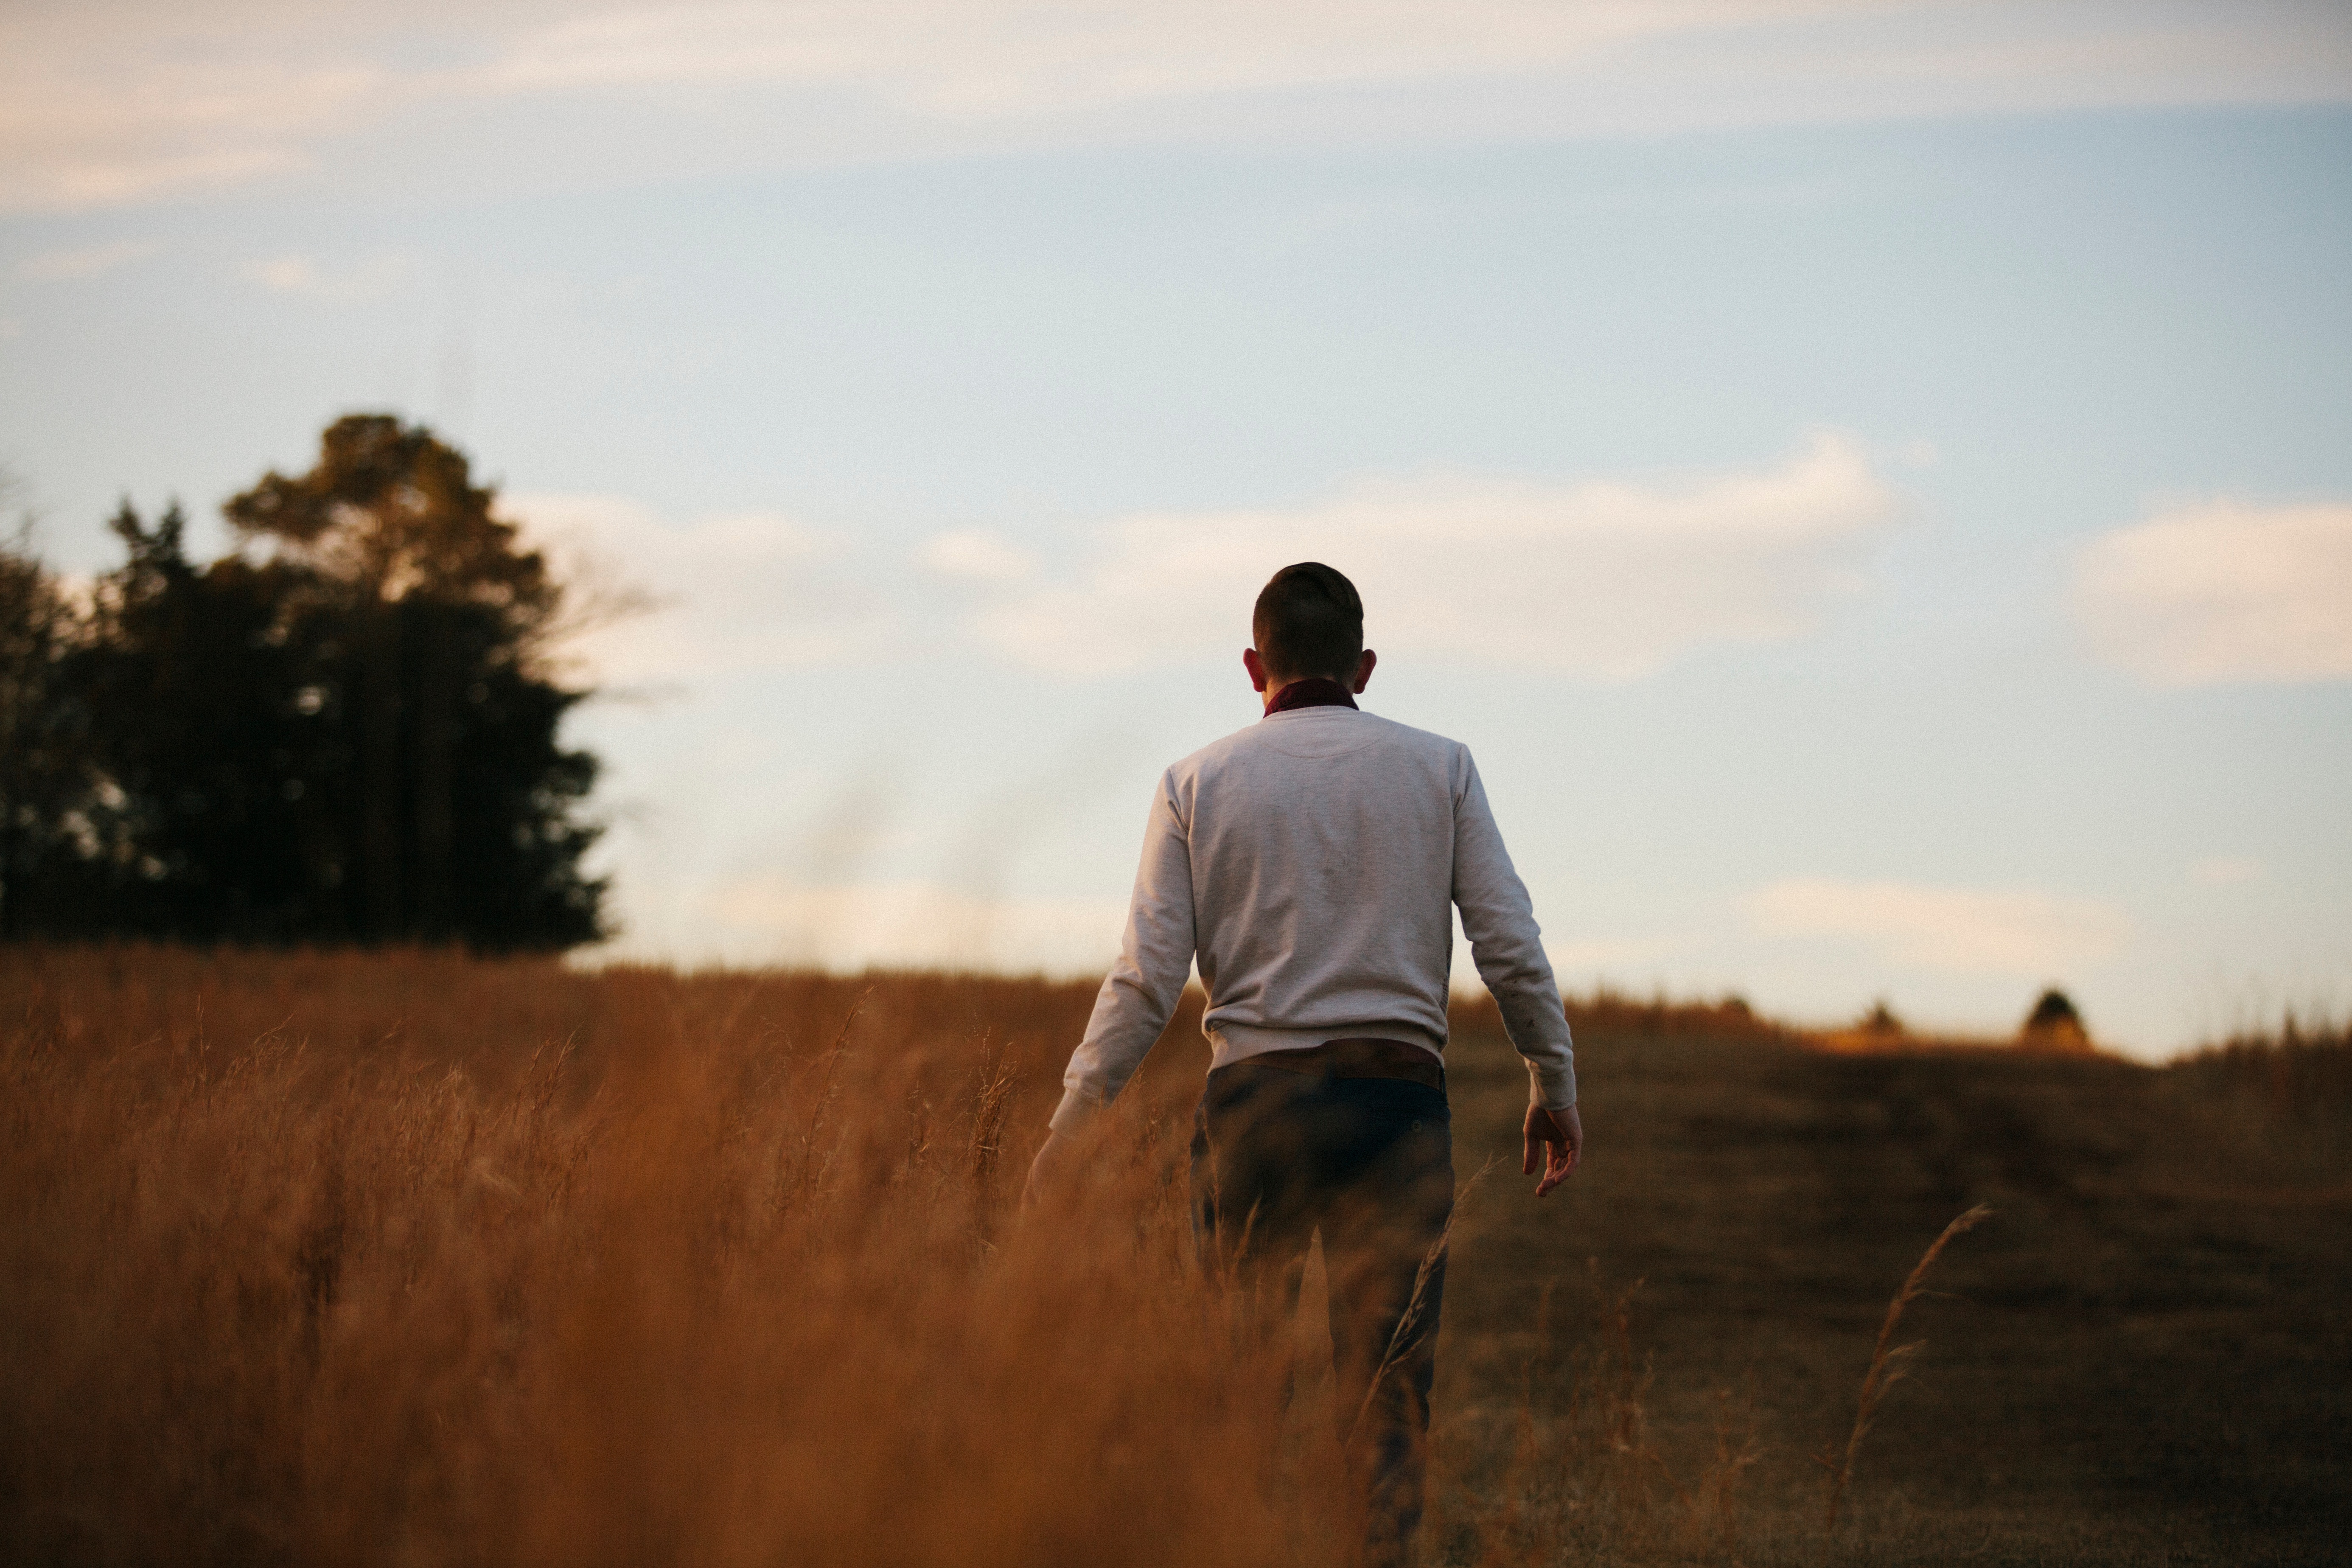
sunset, morning, evening, photograph, rural area